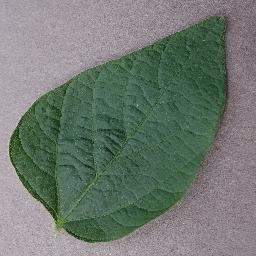
Label: Soybean___healthy